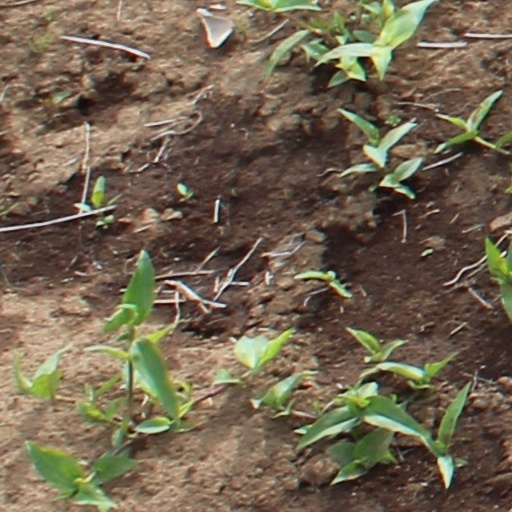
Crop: wheat